Eric Martin (American singer)

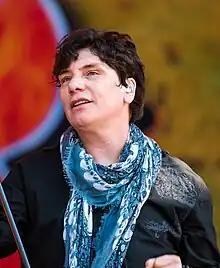
Martin performing at Wacken Open Air in 2018

Eric Lee Martin (born October 10, 1960) is an American rock singer who was active throughout the 1980s, 1990s, and 2000s, both as solo artist and as a member of various bands. He rose to prominence as the frontman for the hard rock band Mr. Big, which scored a big hit in the early 1990s with "To Be with You", a song that Martin wrote during his teen years.